Illegal immigration to the United States

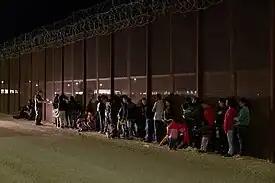
US Border Patrol agents review documents of individuals suspected of attempted illegal entry in 2019.

Federal law enforcement agencies, specifically US Immigration and Customs Enforcement (ICE), the United States Border Patrol (USBP), and US Customs and Border Protection (CBP), enforce the Immigration and Nationality Act of 1952 (INA), and to some extent, the United States Armed Forces, state and local law enforcement agencies, and civilians and civilian groups guard the border.